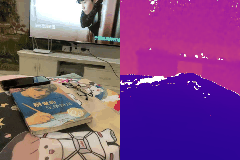
Label: book